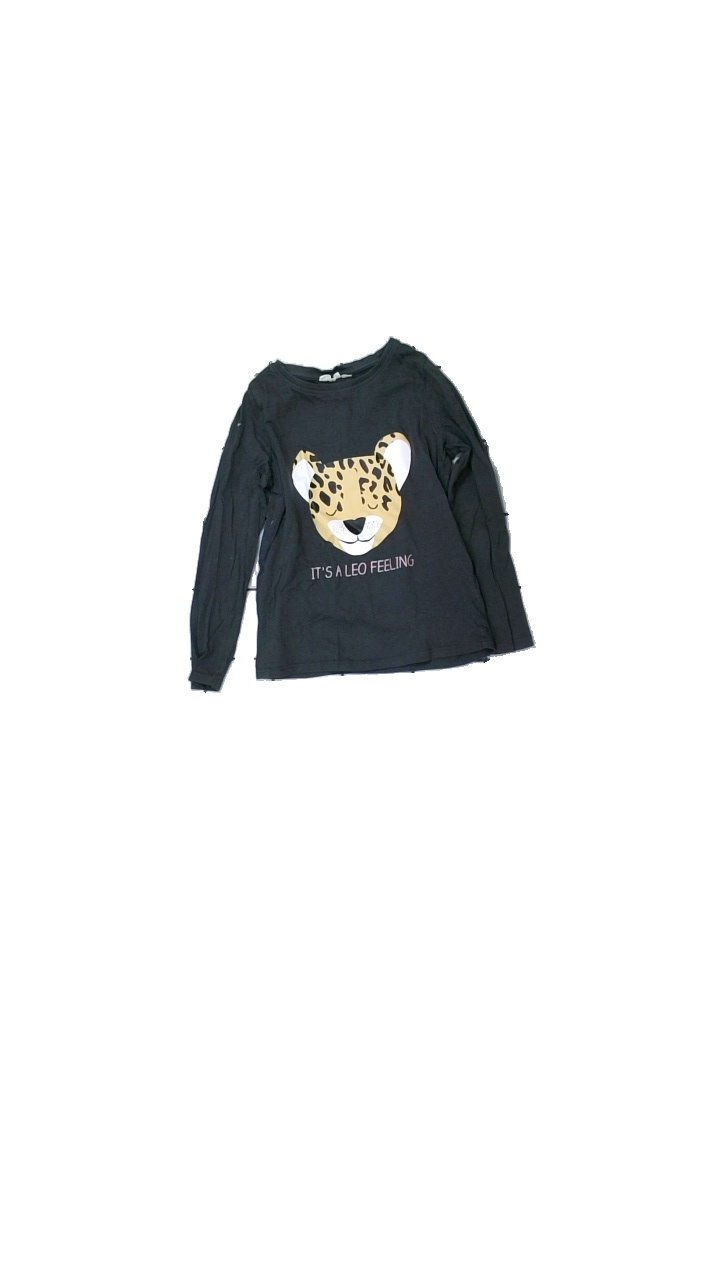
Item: Top (Children)
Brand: Amy & Lucy
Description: grey top with print
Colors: Grey, Yellow, Black, Multicolor
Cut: C-collar
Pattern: Other
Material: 100% Cotton
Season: All
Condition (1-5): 3
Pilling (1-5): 5
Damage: hole
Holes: Minor
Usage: Repair
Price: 50-100